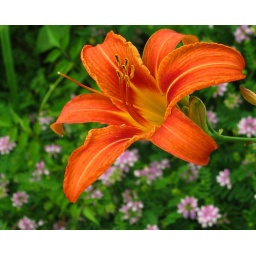
Saw his by the side of the road on a bike ride